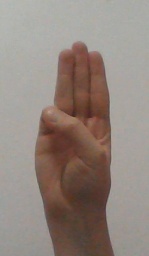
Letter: thaa